Green building

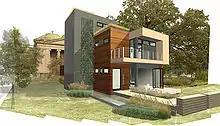
Blu Homes mkSolaire, a green building designed by Michelle Kaufmann.

Green building practices aim to reduce the environmental impact of building as the building sector has the greatest potential to deliver significant cuts in emissions at little or no cost. General guidelines can be summarized as follows: Every building should be as small as possible. Avoid contributing to sprawl, even if the most energy-efficient, environmentally sound methods are used in design and construction. Bioclimatic design principles are able to reduce energy expenditure and by extension, carbon emissions. Bioclimatic design is a method of building design that takes local climate into account to create comfortable conditions within the structure. This could be as simple as constructing a different shape for the building envelope or facing the building towards the south to maximize solar exposure for energy or lighting purposes. Given the limitations of city planned construction, bioclimatic principles may be employed on a lesser scale, however it is still an effective passive method to reduce environmental impact.